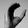
ASL letter: C